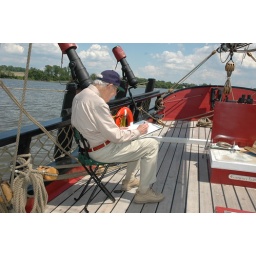
Photos from an afternoon in Chestertown, MD, including a public sail on the 1767 replica ship Sultana